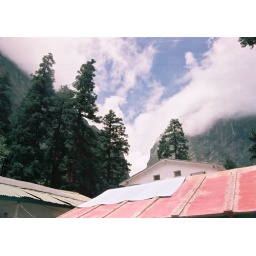
Hemkund hill covered by clouds